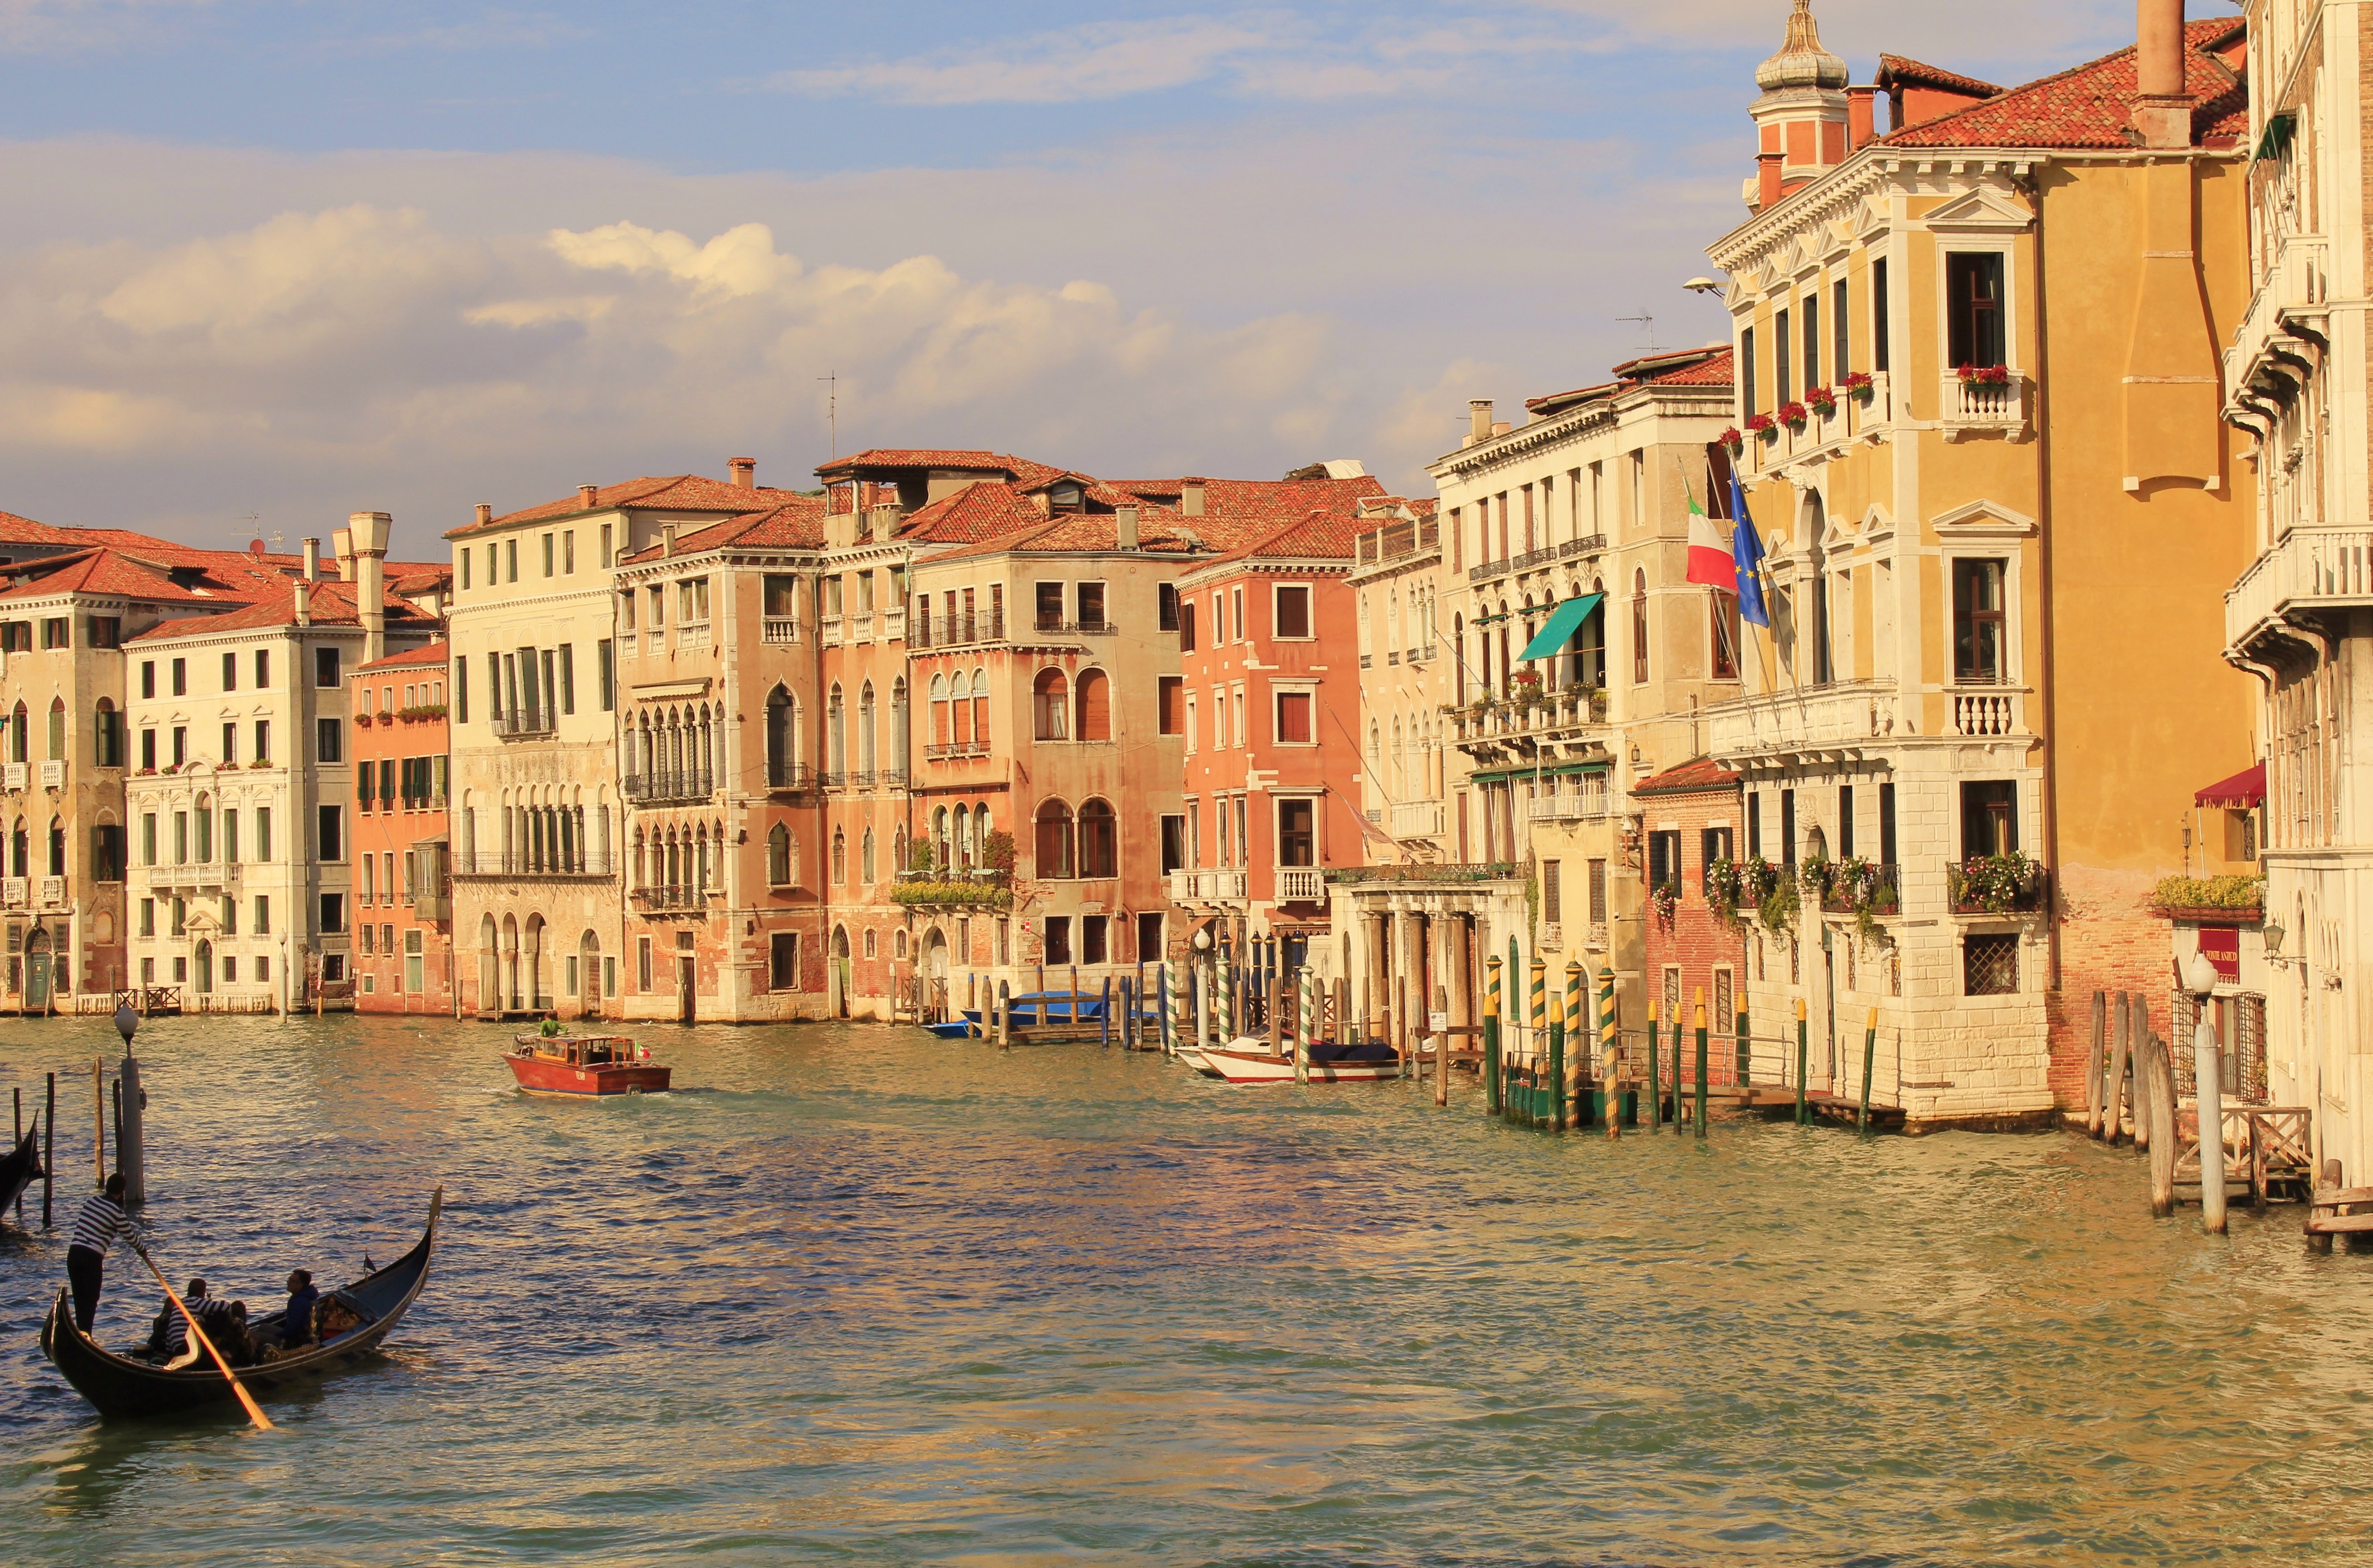
sea, boat, town, river, canal, cityscape, vehicle, venice, waterway, body of water, channel, gondola, landform, geographical feature, canale edge, wassserstrasse